Leo Florian Hauck

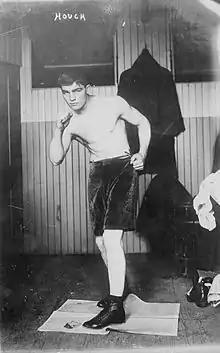
A young Leo Houck

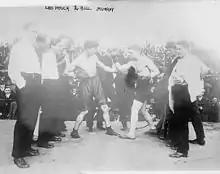
Houck (right) posing before his fight with Billy Murray

Leo Florian Hauck (November 4, 1888 – January 21, 1950) was an American boxer. During his career he was able to achieve victories over many Hall of Famers including Jack Britton, Jack Dillon, Battling Levinsky, Frank Klaus, Billy Papke, Jeff Smith and Harry Lewis. He also faced the likes of Harry Greb, Gene Tunney and Mike Gibbons. He was inducted into the Ring Magazine hall of fame in 1969, the Pennsylvania Sports Hall of Fame in 1972, and enshrined within the International Boxing Hall of Fame as a part of the 2012 class.